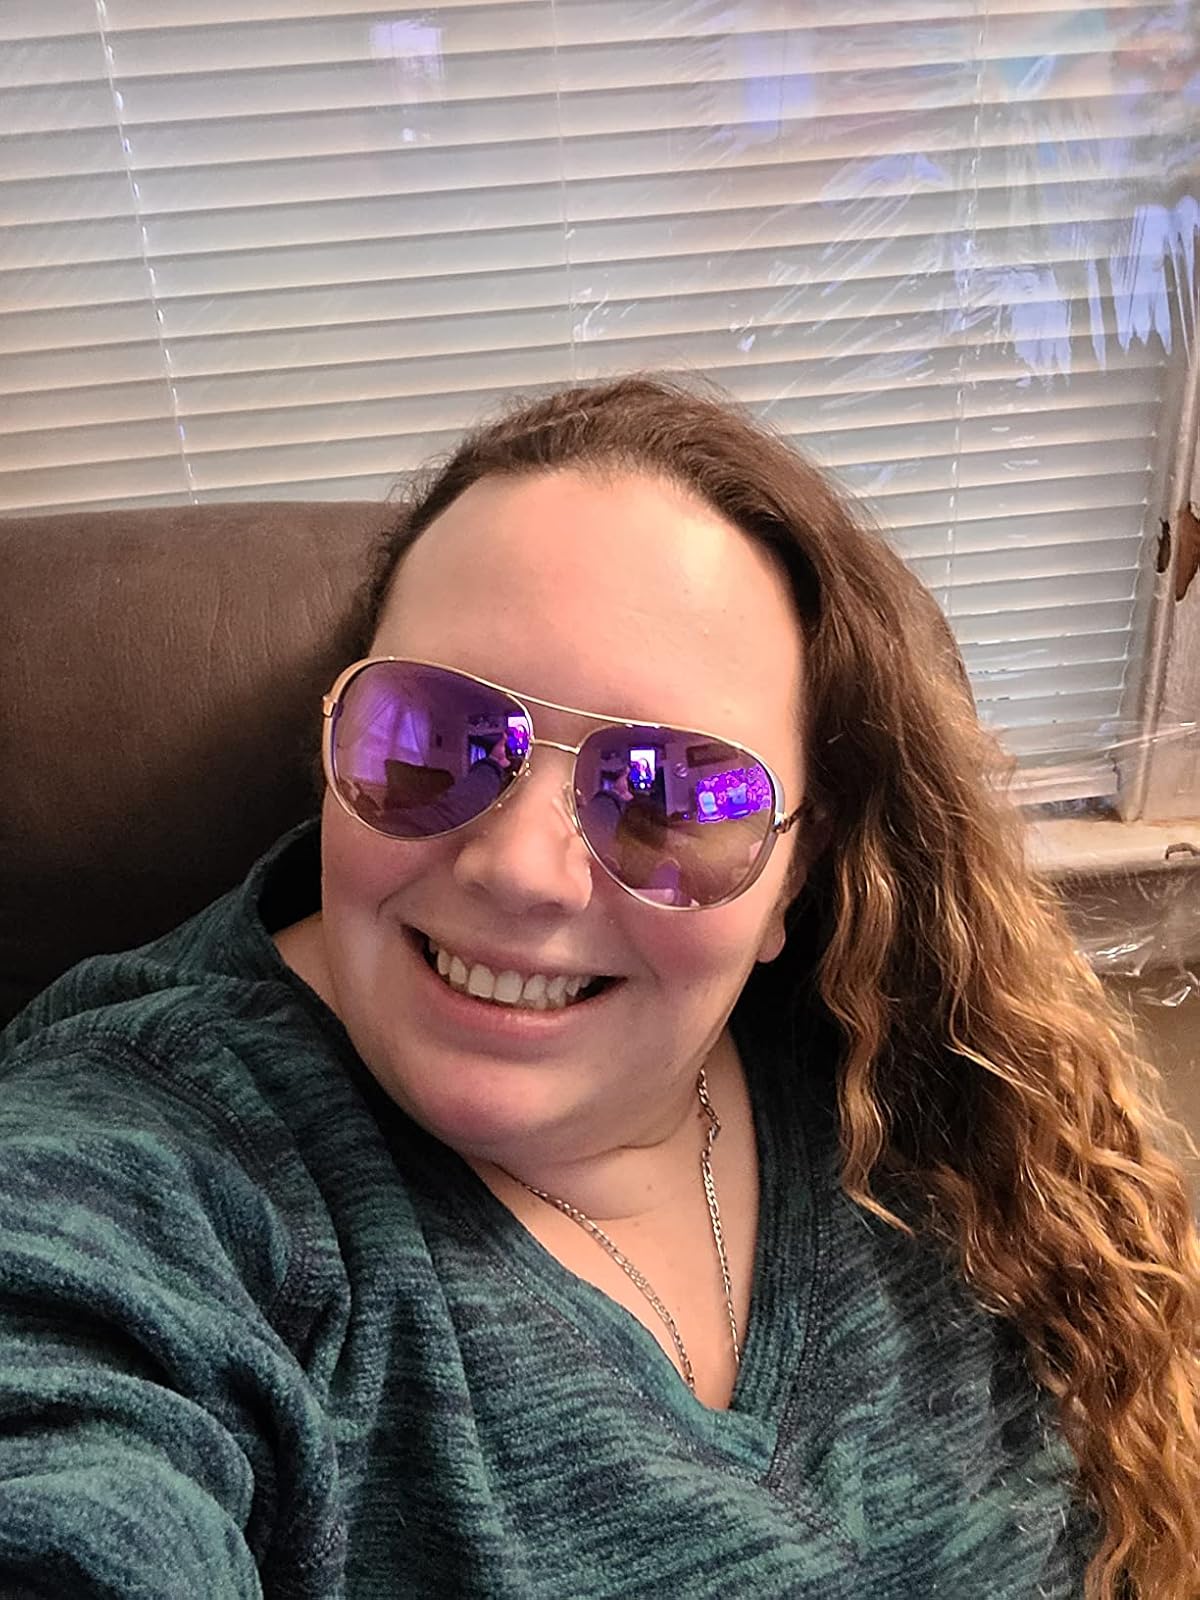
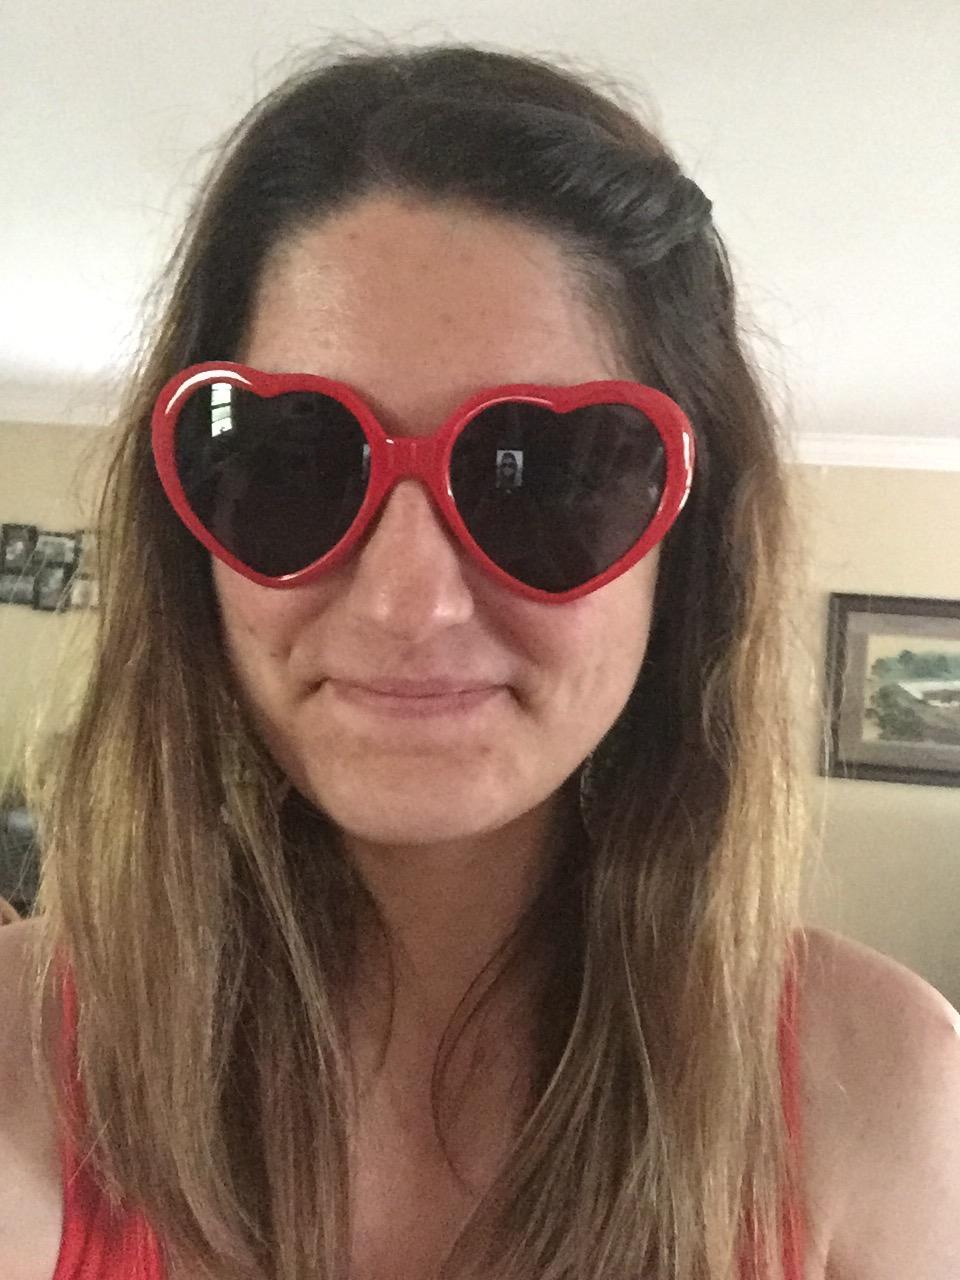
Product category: accessories_sunglasses
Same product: no